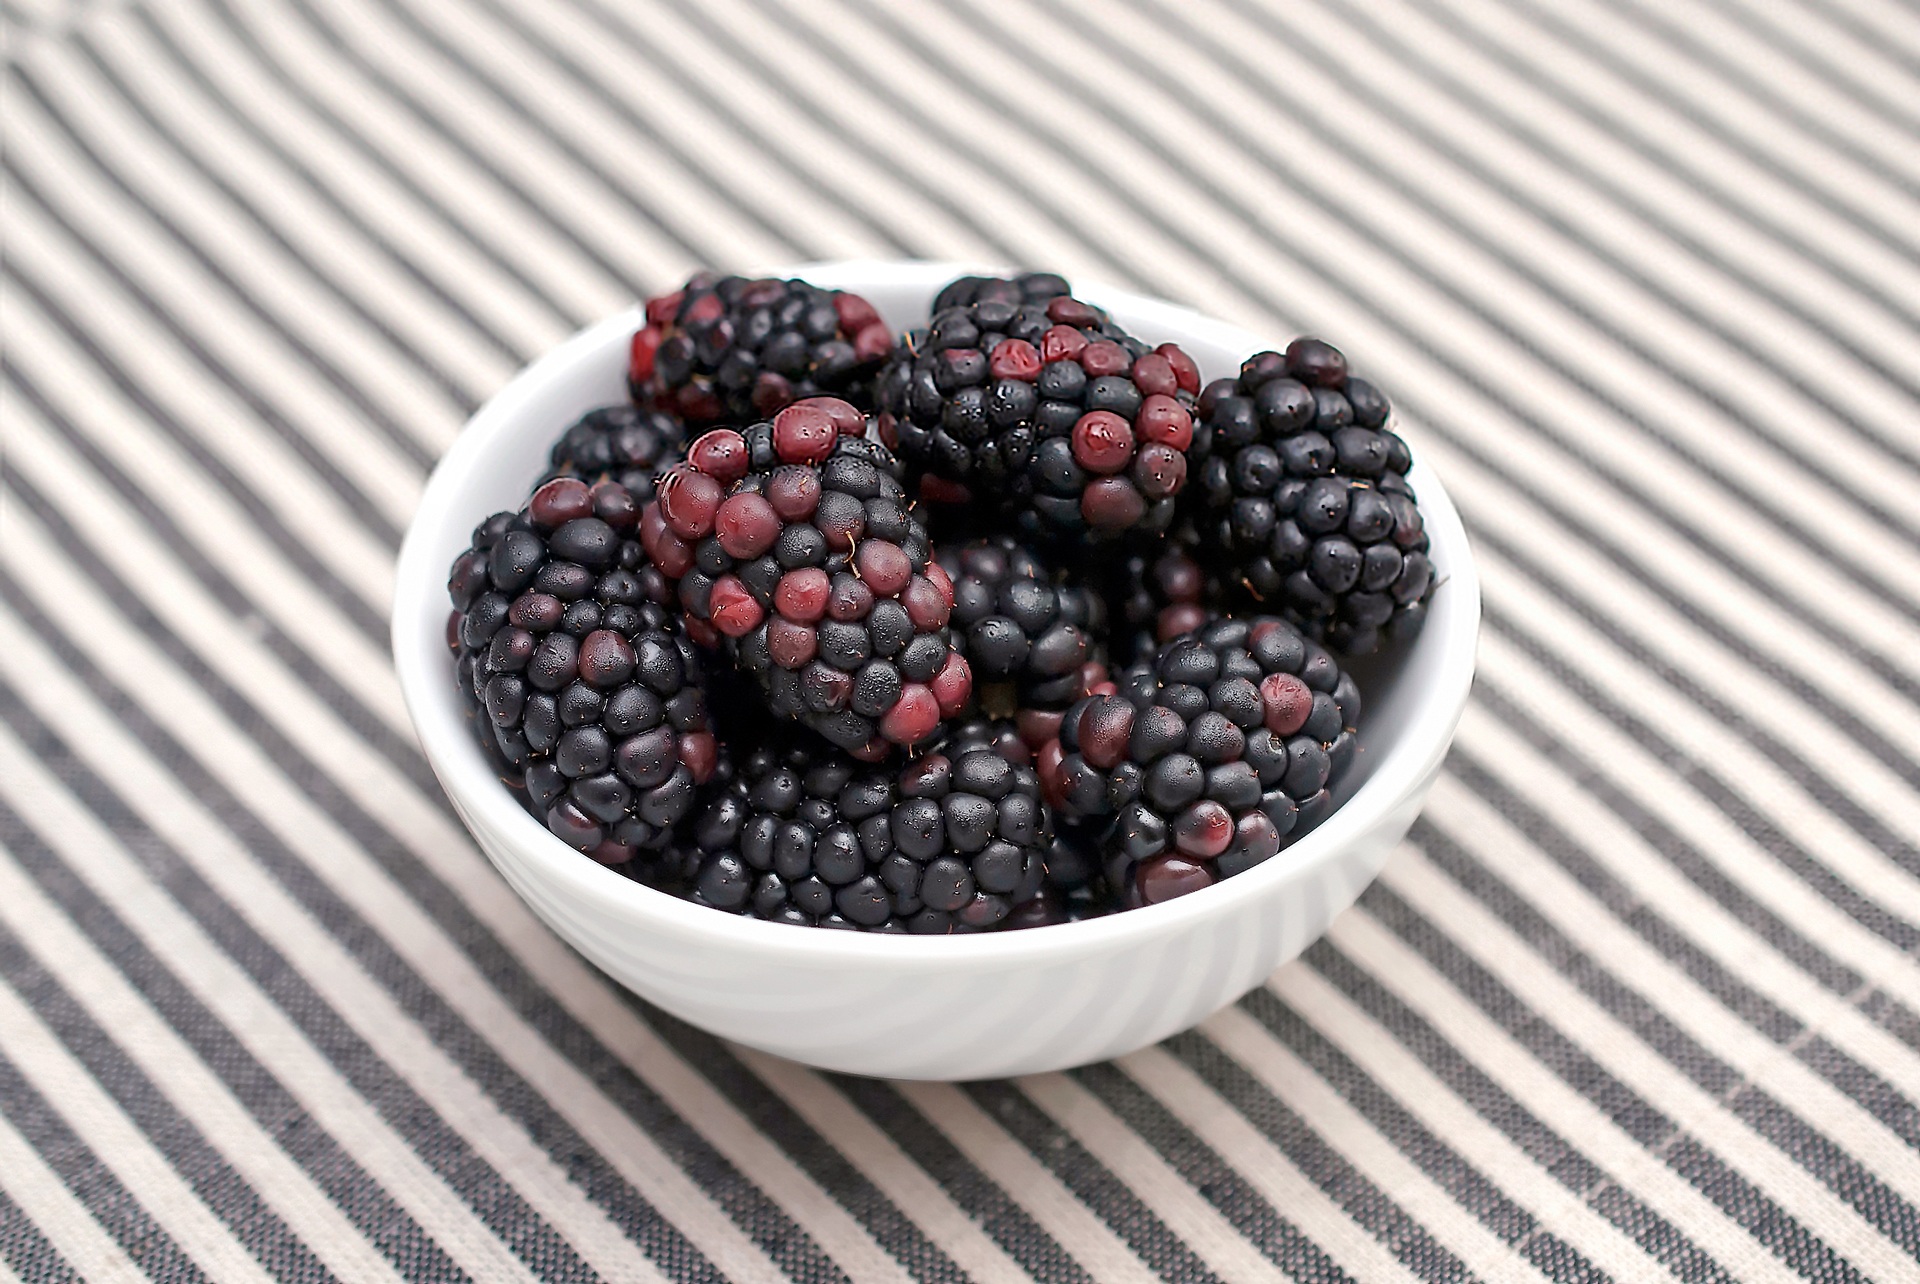
plant, fruit, berry, bowl, food, produce, fresh, juicy, healthy, snack, delicious, blackberry, close up, berries, tasty, blackberries, nutritious, frutti di bosco, zante currant